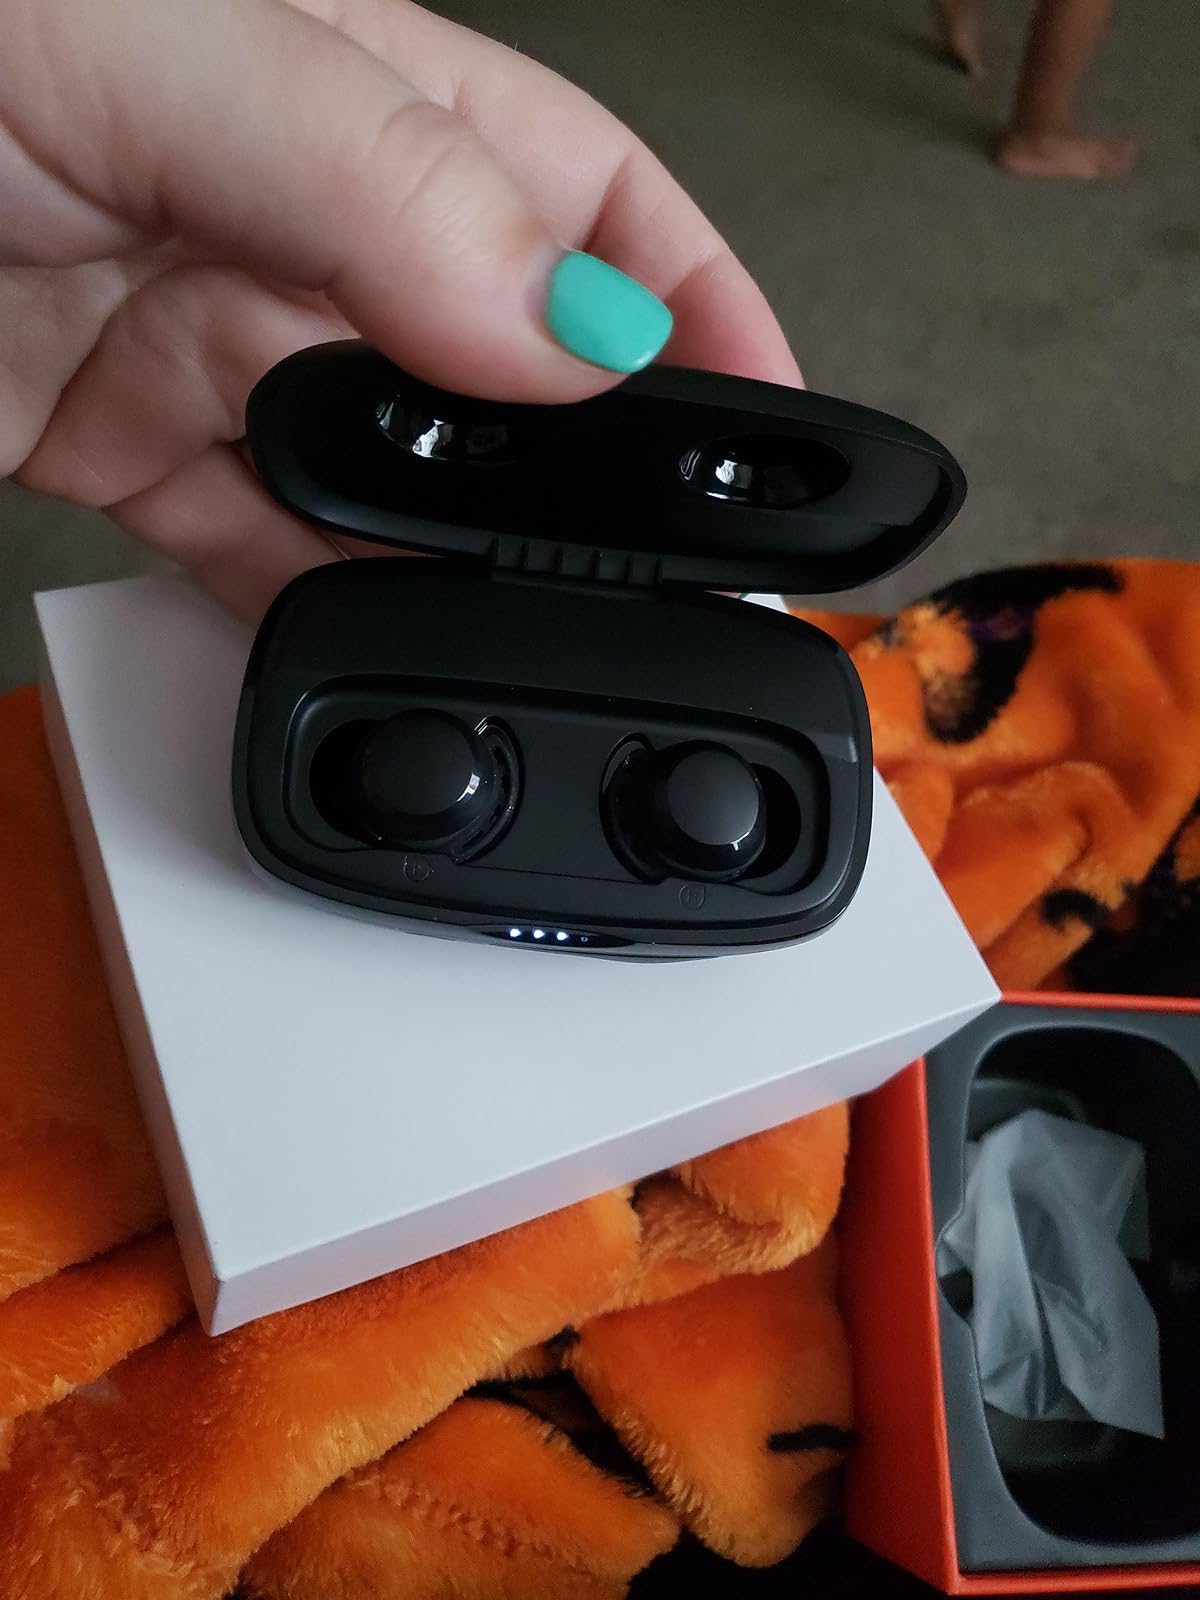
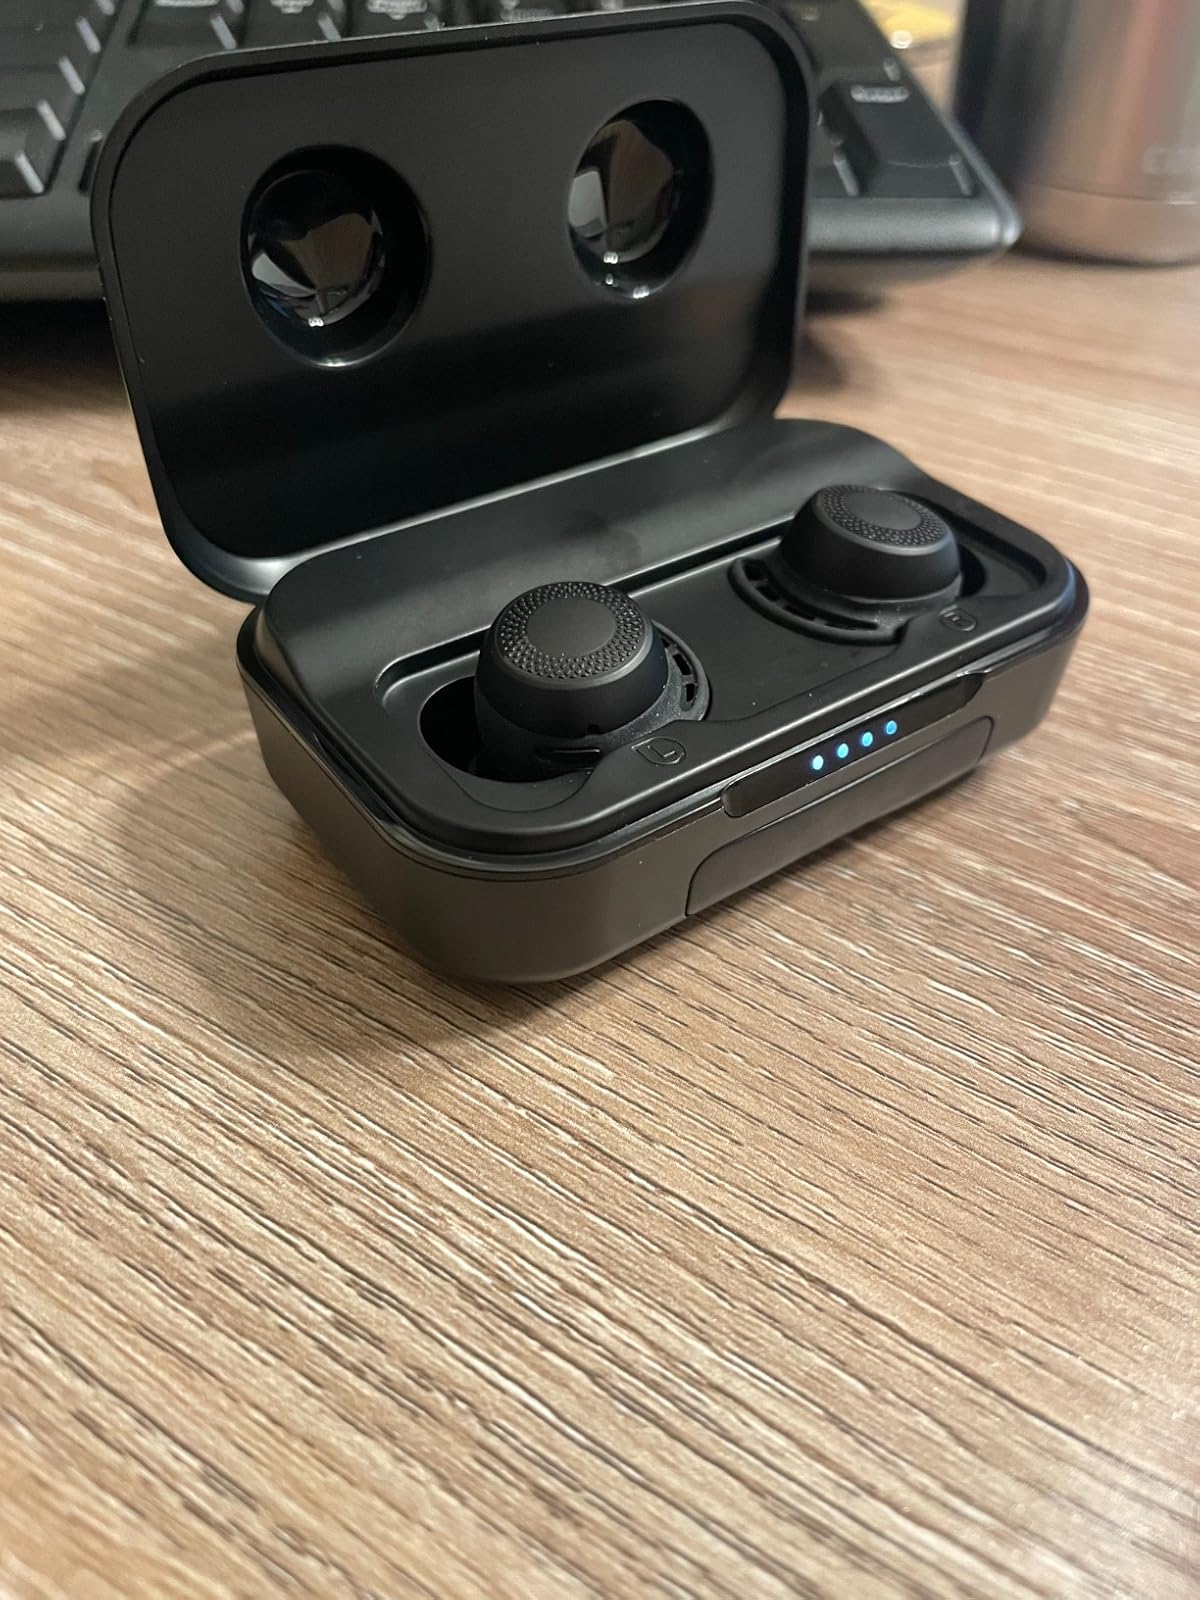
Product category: earbuds
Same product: no